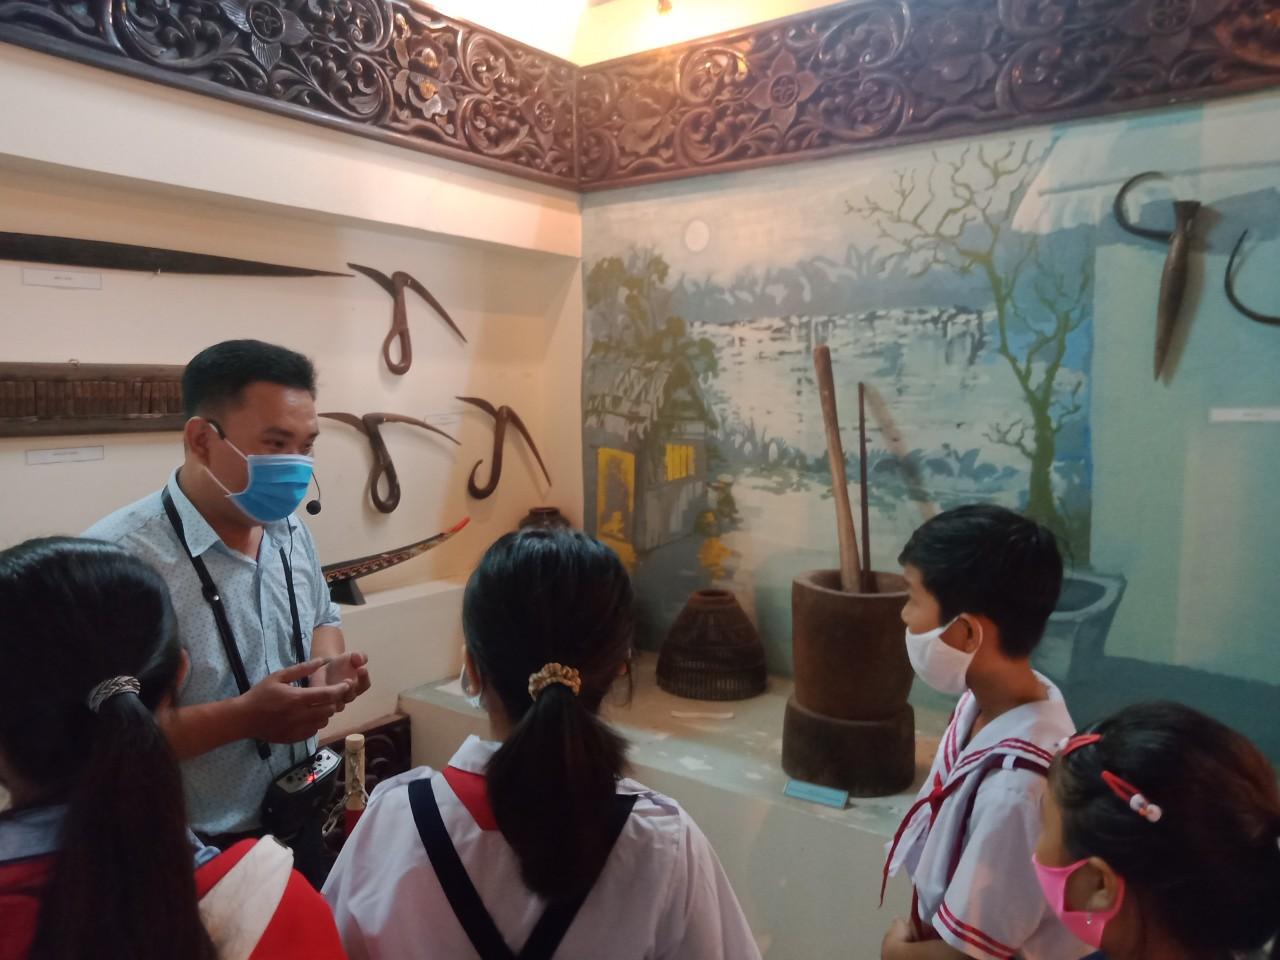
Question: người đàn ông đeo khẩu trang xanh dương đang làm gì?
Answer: ông ấy đang trình bày về sản vật cho các em học sinh